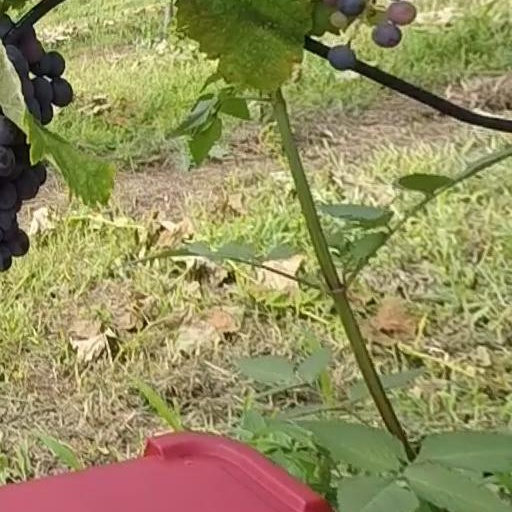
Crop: grape